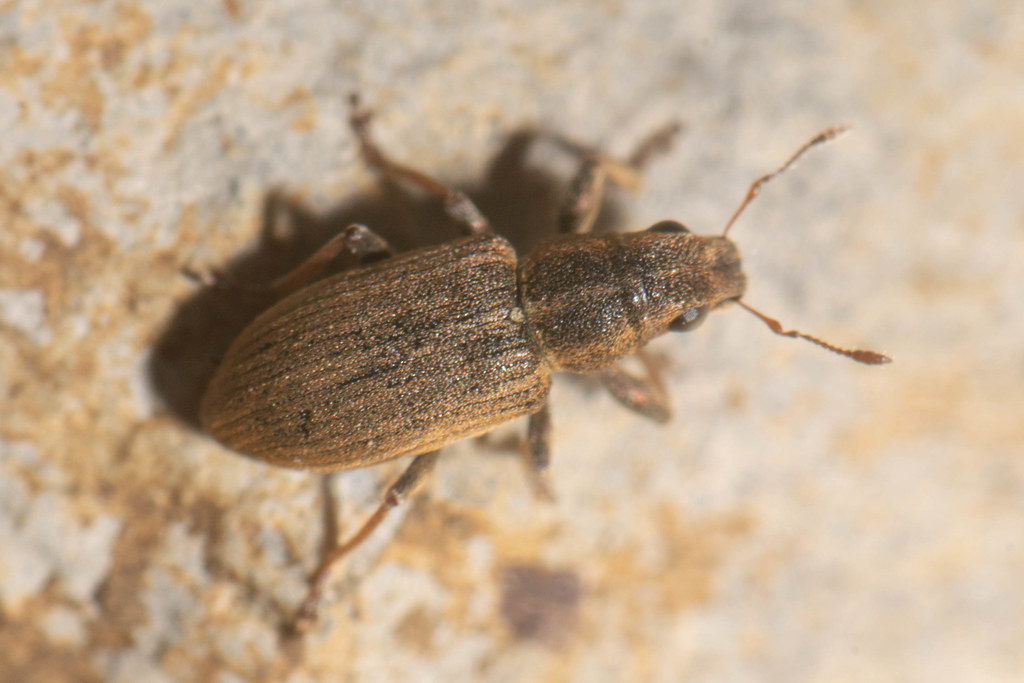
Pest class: pea_leaf_weevil